Black Coffee (2021 film)

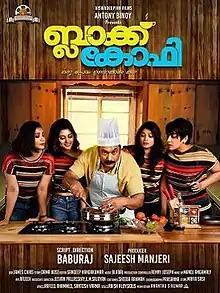

Black Coffee is a 2021 Indian Malayalam-language comedy-drama film directed by Baburaj and produced by Sajesh Manjeri. The film is a loose sequel to the 2011 movie "Salt N' Pepper". This film marks the comeback of Oviya in Malayalam cinema after a gap of 10 years.